Sverre M. Fjelstad

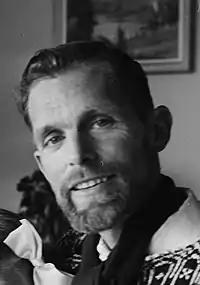

Sverre Martin Fjelstad (17 October 1930 – 28 May 2024) was a Norwegian zoologist, photographer, non-fiction writer and producer for radio and television. He is probably best known to the public for the series "Naturmagasinet", which was aired by the Norwegian Broadcasting Corporation between 1966 and 1974.